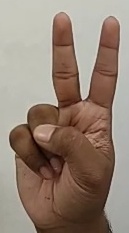
ASL sign: V